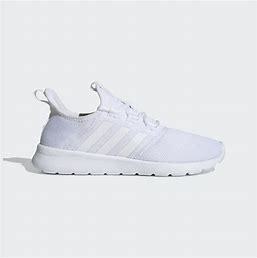
Brand: Adidas
Model: Cloudfoam Pure